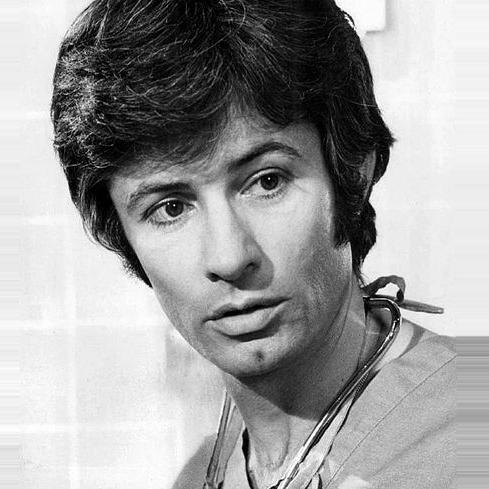
Age: 35